Failaka Island

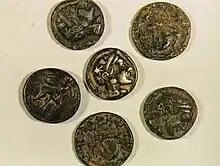
Ancient coins found on Failaka Island.

From about 1650 BC there is a further inscription on a seal found at Failaka and preserving a king's name. The short text readsː "[La]'ù-la Panipa, daughter of Sumu-lěl, the servant of Inzak of Akarum". Sumu-lěl was evidently a third king of Dilmun belonging to about this period. "Servant of Inzak of Akarum" was the king's title in Dilmun. The names of these later rulers are Amoritic.